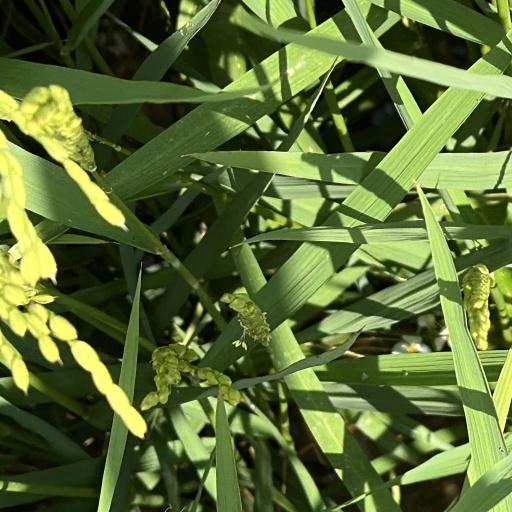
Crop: rice